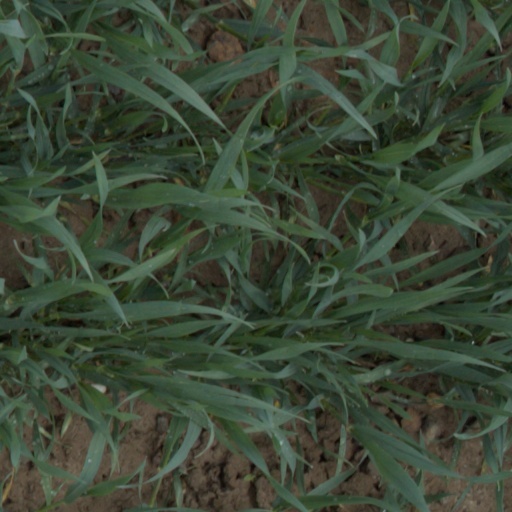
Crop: wheat